Musée des Beaux-Arts d'Angers

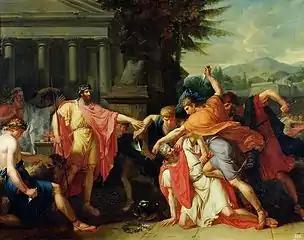
"The Death of Tatius" by Girodet, 1788

Between 1999 and 2004 massive renovations, transformation and enlargement were orchestrated by two famous architects: